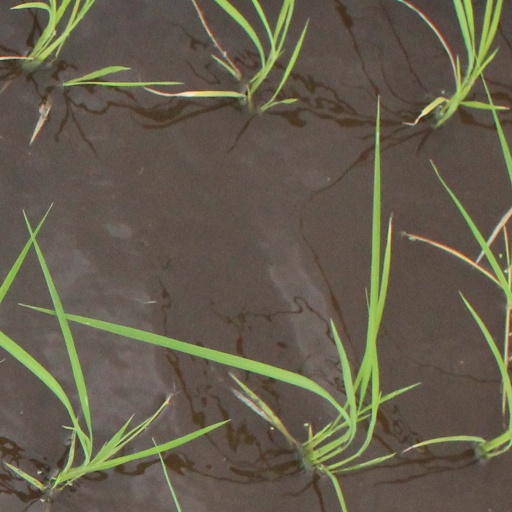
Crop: rice